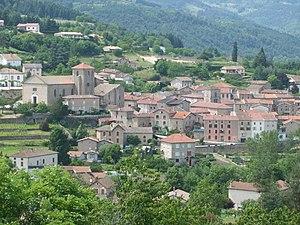
vue générale
Désaignes est une commune française, située dans le département de l'Ardèche en région Auvergne-Rhône-Alpes.